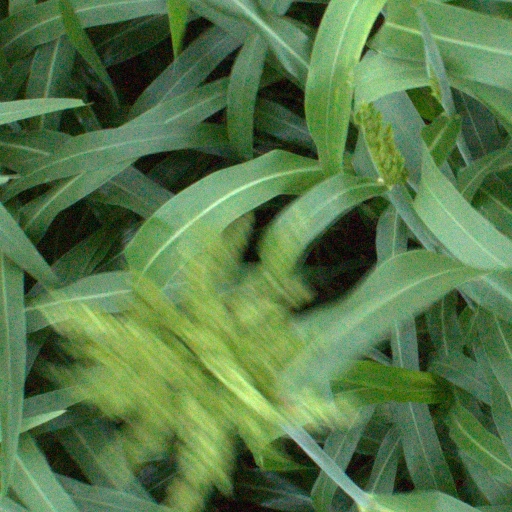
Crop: sorghum